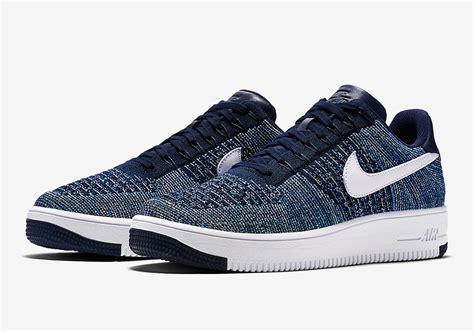
Brand: Nike
Model: Air Force 1